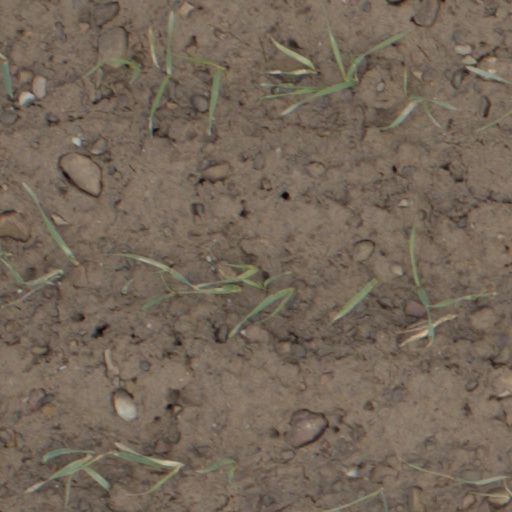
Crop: wheat